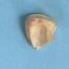
Maize quality: Bad